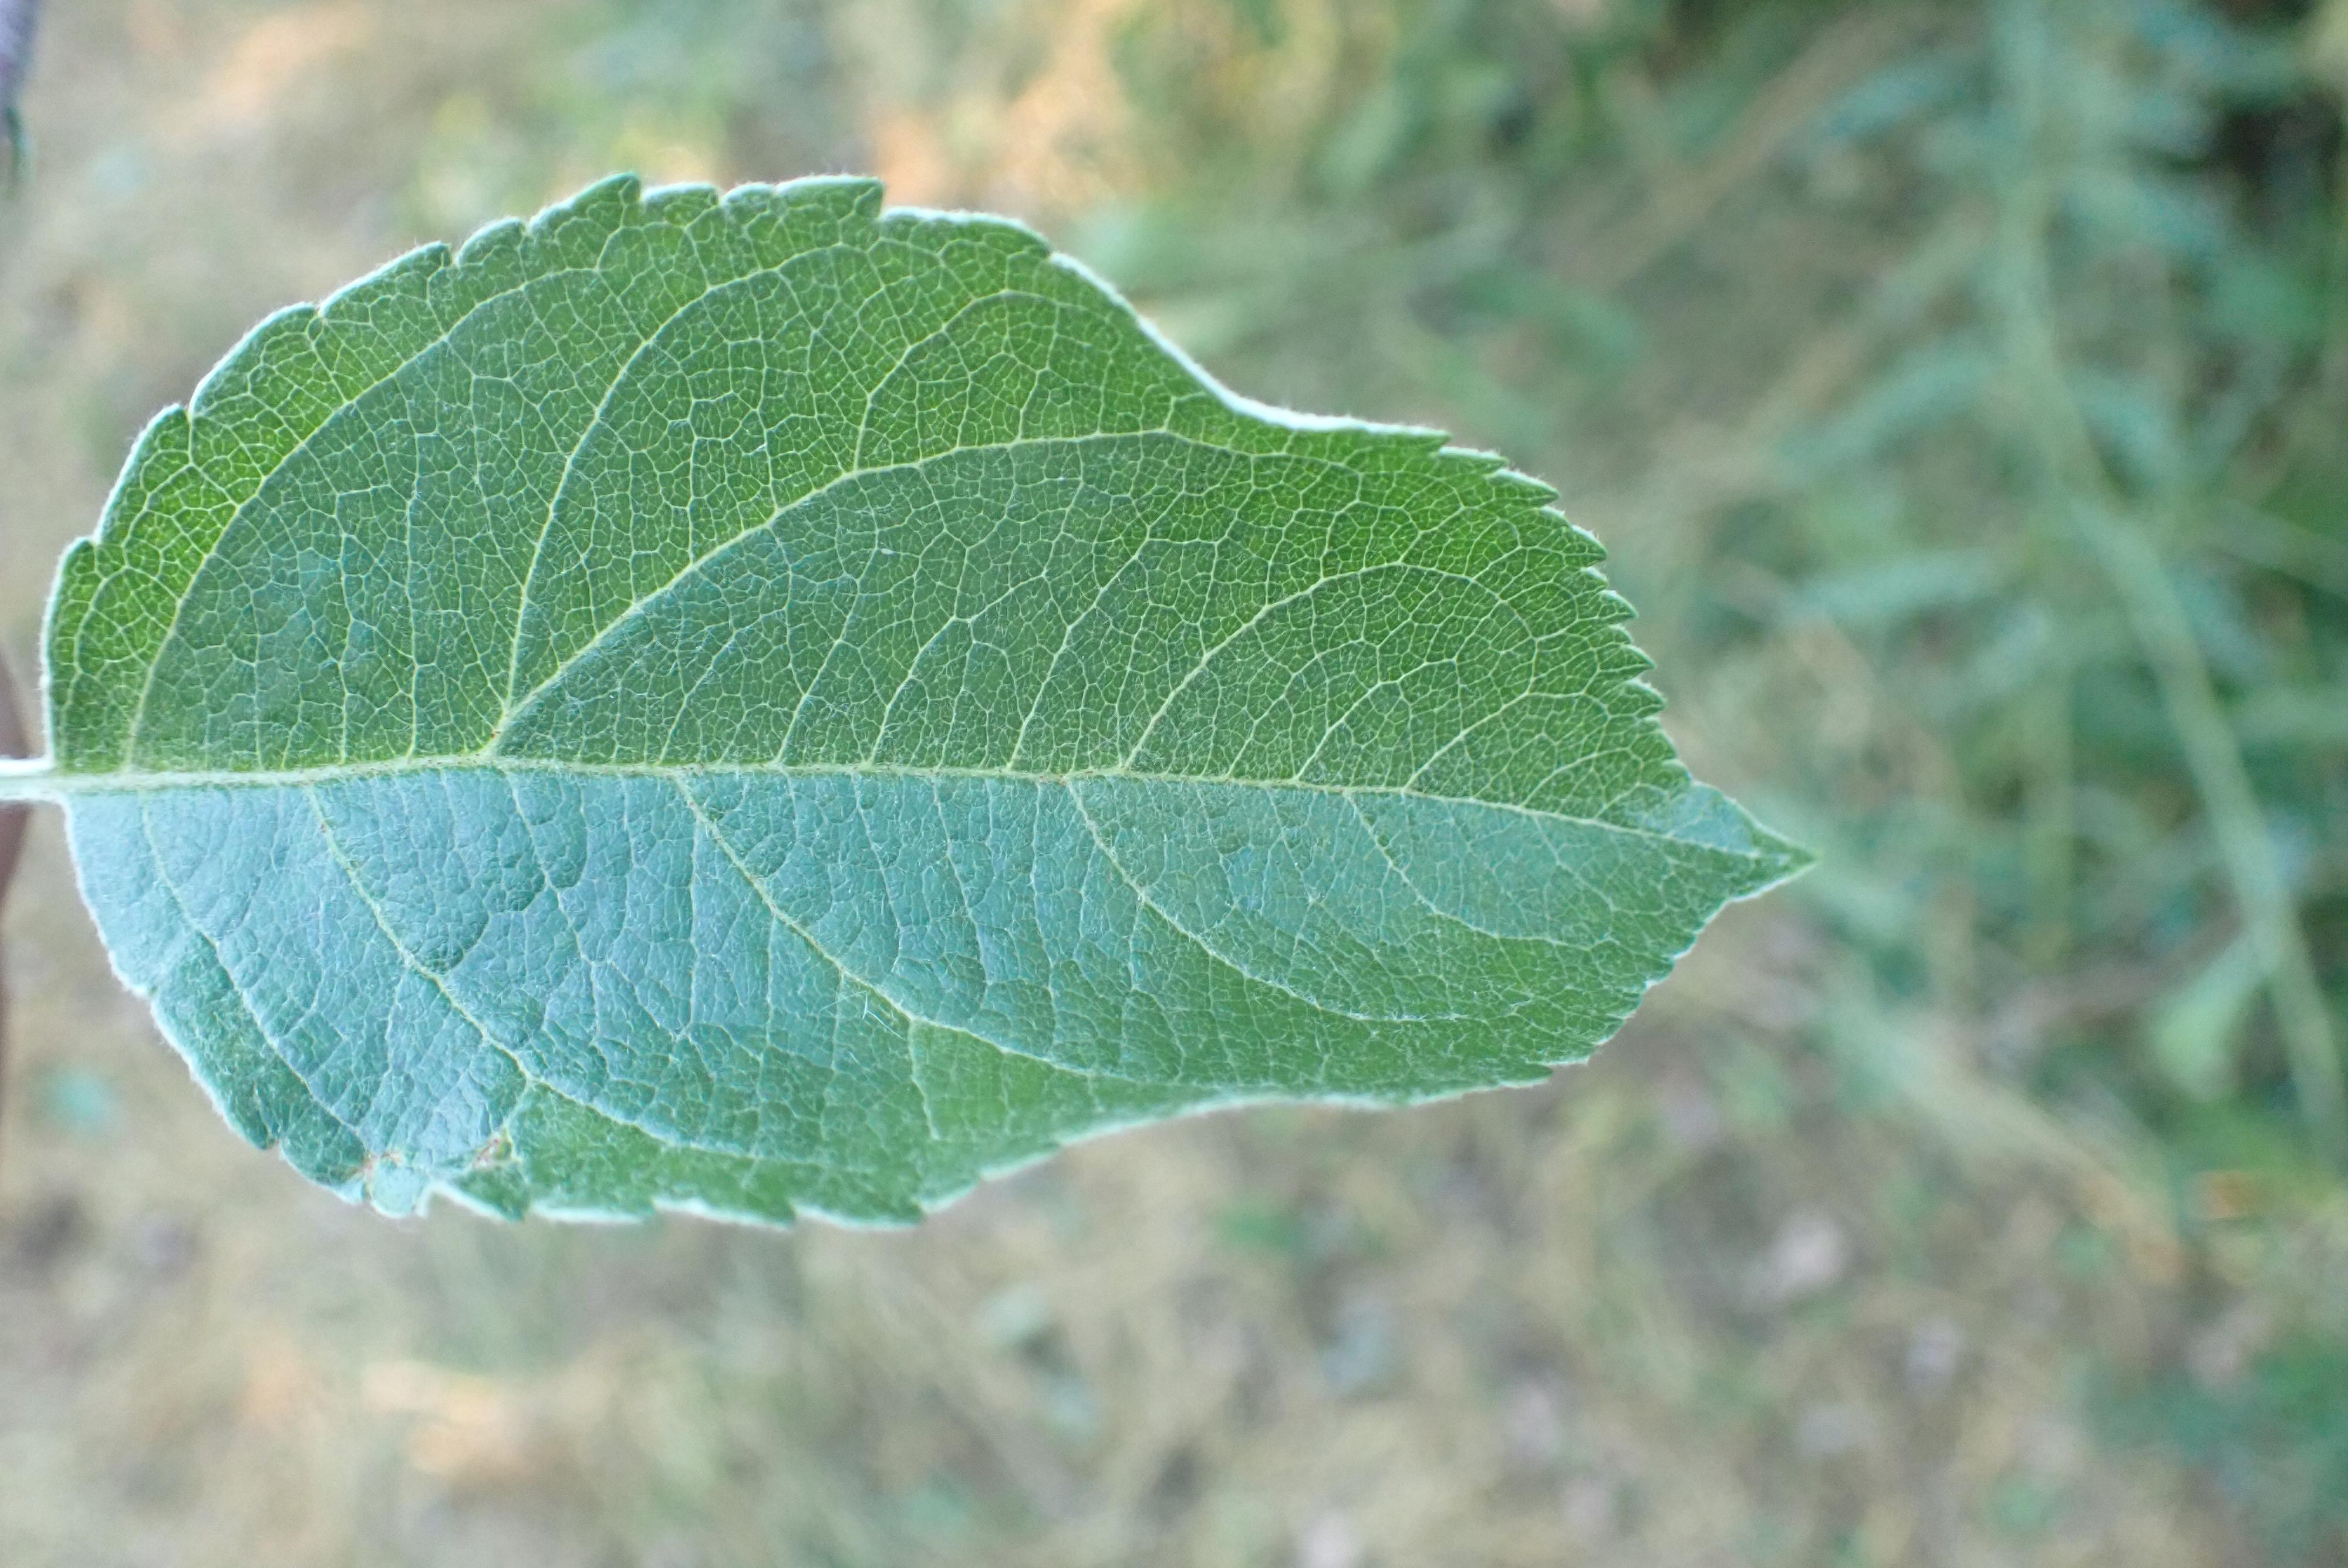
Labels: healthy